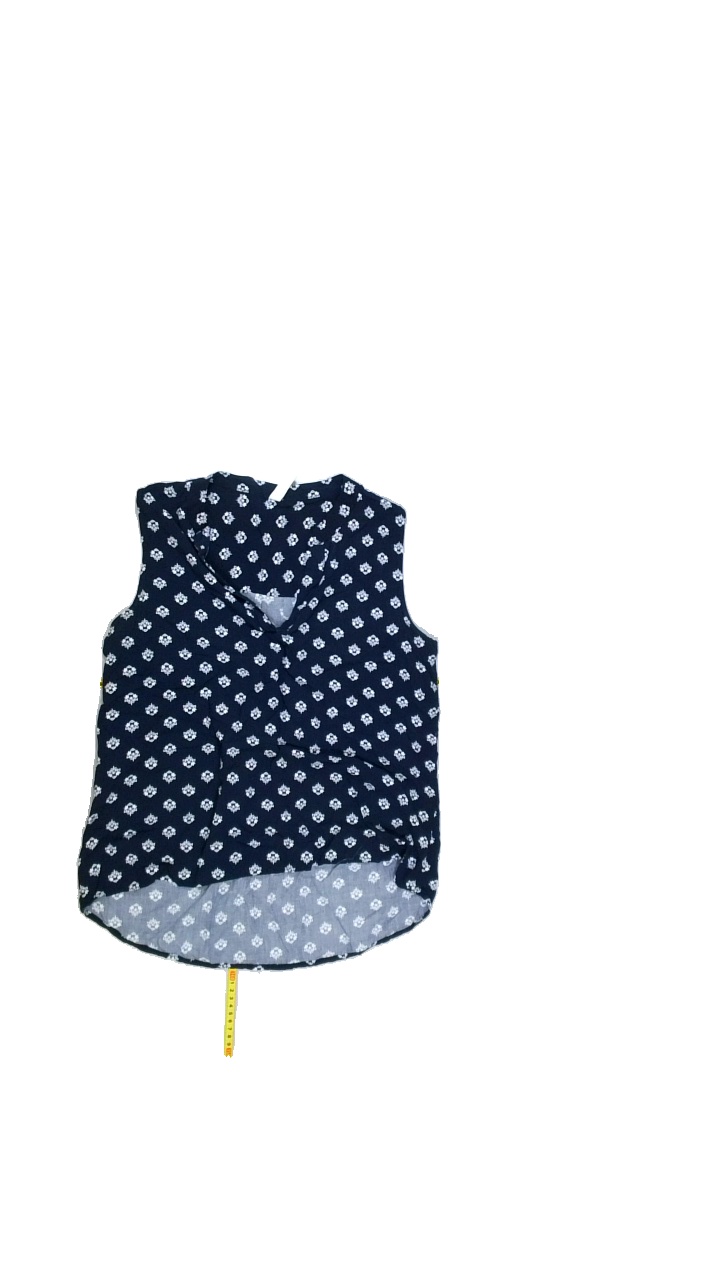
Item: Tank Top (Ladies)
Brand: Amisu (new Yorker)
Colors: Blue, White
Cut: Regular, V-collar
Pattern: Floral print
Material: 100%viscose
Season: Summer
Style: No trend
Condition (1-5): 2
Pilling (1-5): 3
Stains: Yes
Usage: Export
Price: <50